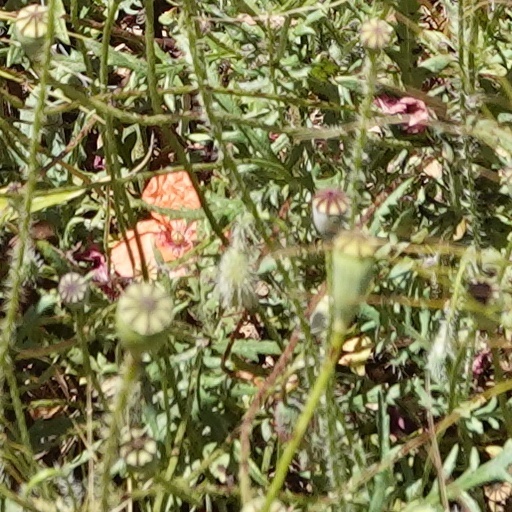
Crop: wheat